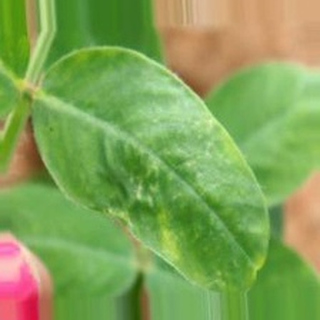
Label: groundnut_nutrition_deficiency